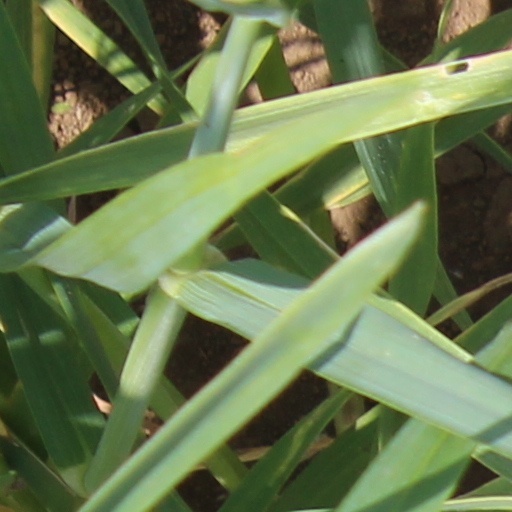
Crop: wheat